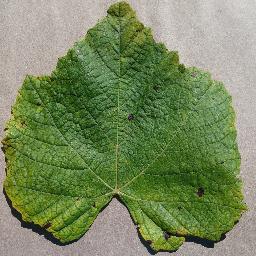
Label: Grape___Leaf_blight_(Isariopsis_Leaf_Spot)